Pontederia crassipes

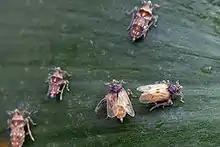
In 2010, the insect "Megamelus scutellaris" was released by the Agricultural Research Service as a biological control for water hyacinth.

As chemical and mechanical removals are often too expensive, polluting, and ineffective, researchers have turned to biological control agents to deal with water hyacinth. The effort began in the 1970s, when USDA researchers released into the United States three species of weevils known to feed on water hyacinth, "Neochetina bruchi", "N. eichhorniae", and the water hyacinth borer "Sameodes albiguttalis". The weevil species were introduced into the Gulf Coast states, such as Louisiana, Texas, and Florida, where thousands of acres were infested by water hyacinth. A decade later, a decrease was found in water hyacinth mats by as much as 33%, but because the lifecycle of the weevils is 90 days, the use of biological predation to efficiently suppress water hyacinth growth is limited. These organisms regulate water hyacinth by limiting its size, vegetative propagation, and seed production. They also carry microorganisms that can be pathological to the water hyacinth. These weevils eat stem tissue, which results in a loss of buoyancy for the plant, which will eventually sink. Although meeting with limited success, the weevils have since been released in many other countries. However, the most effective control method remains the control of excessive nutrients and prevention of the spread of this species.